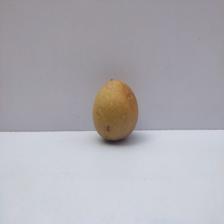
Size: Medium